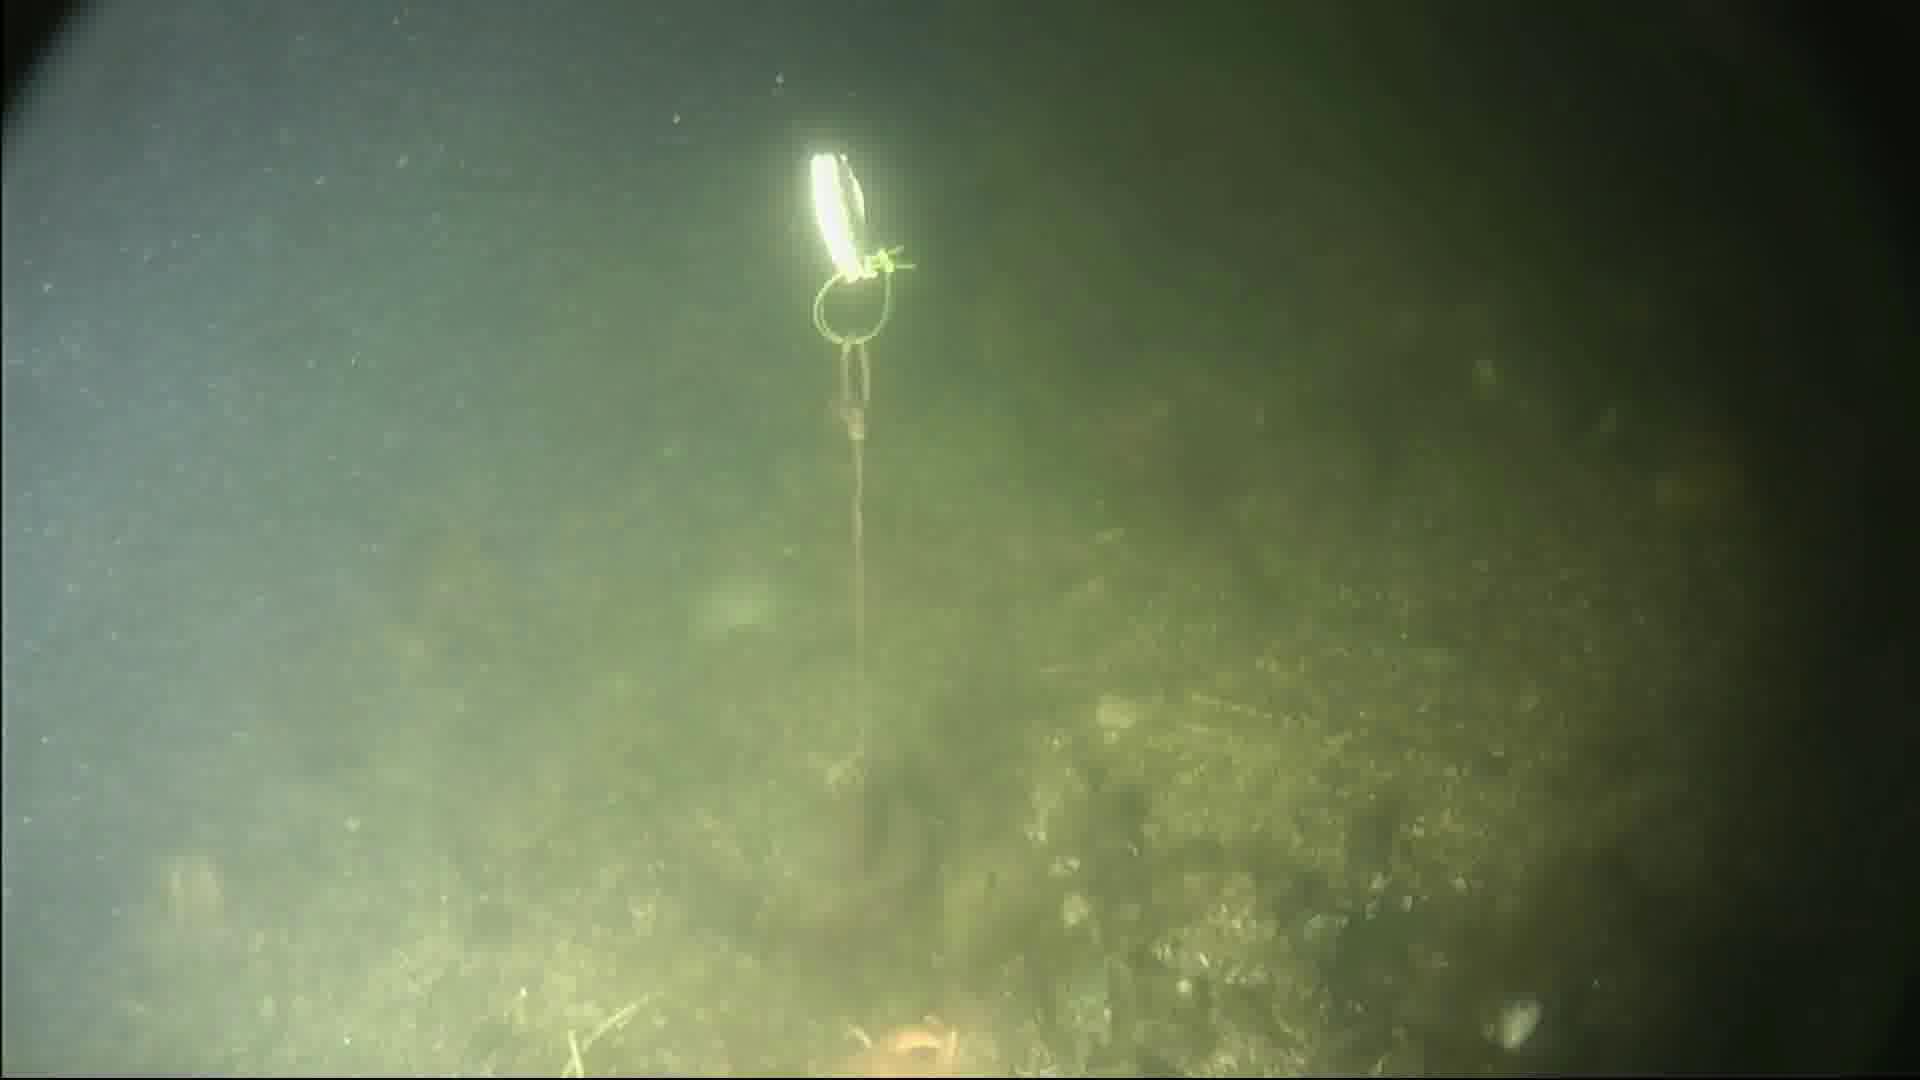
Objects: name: starfish
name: crab